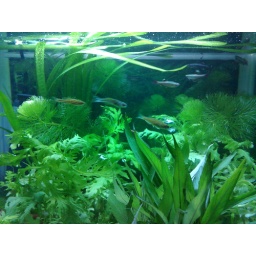
I've recently renewed the plants in my aquarium. Also replaced the sand and gravel with coral.